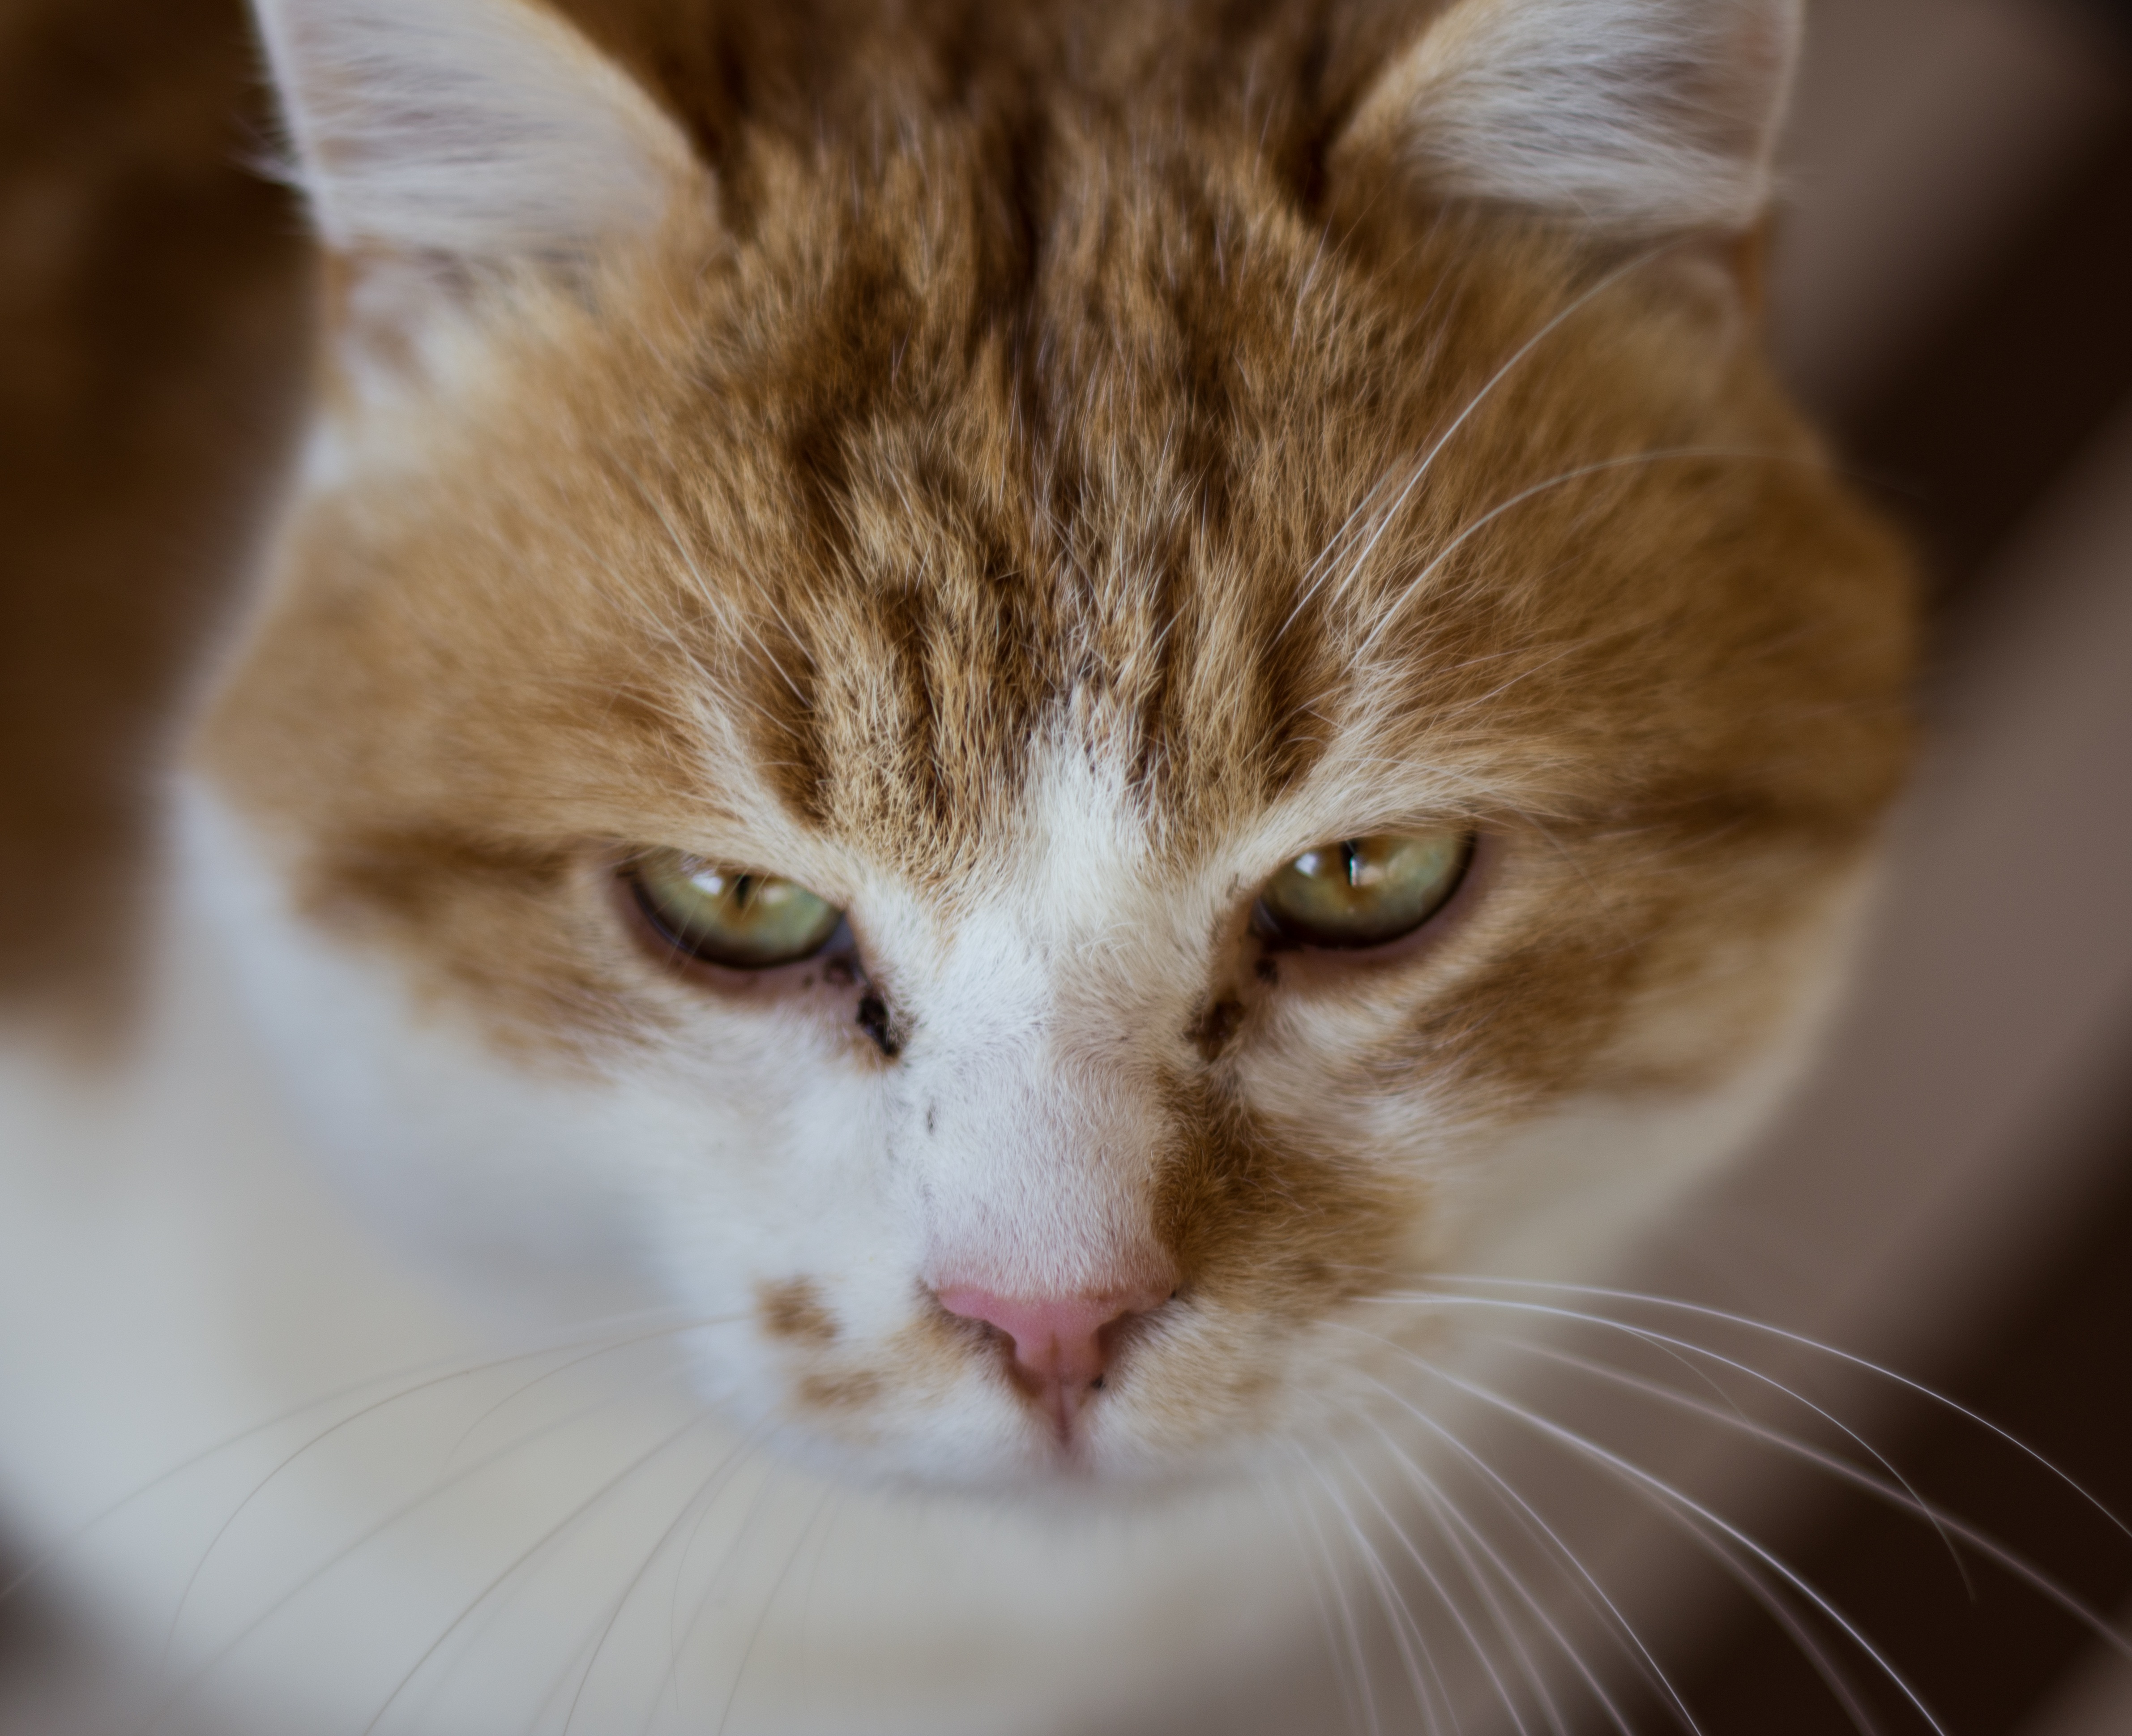
nature, animal, cute, love, zoo, pet, young, kitten, cat, feline, mammal, friend, close up, face, nose, whiskers, kitty, skin, vertebrate, funny, domestic, character, adorable, cartoon, small to medium sized cats, cat like mammal, carnivoran, domestic short haired cat